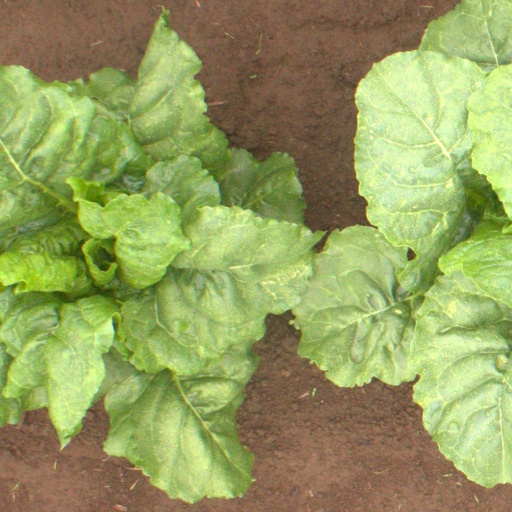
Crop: sugar beet